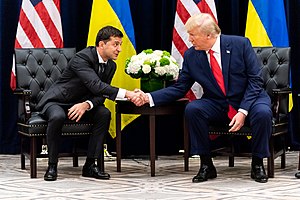
Rigsretssagen mod Donald Trump / Baggrund / Trump-Ukraine skandalen
Donald Trump og Volodymyr Zelensky, Ukraines præsident, under et bilateralt møde d. 25. september 2019.
Rigsretssagen mod Donald Trump blev igangsat den 18. december 2019 af det demokratisk-kontrollerede Repræsentanternes Hus. USA's præsident Donald Trump var dels anklaget for magtmisbrug og dels for modarbejdelse af Kongressen. Det republikansk-kontrollerede Senat frikendte den 5. februar 2020 præsidenten på begge anklagepunkter. To tredjedele af Senatets 100 medlemmer skal jf. den amerikanske forfatning stemme for forslaget, for at dømme præsidenten. 52 senatorer stemte således mod det første anklagepunkt, mens 53 senatorer stemte mod det andet anklagepunkt.